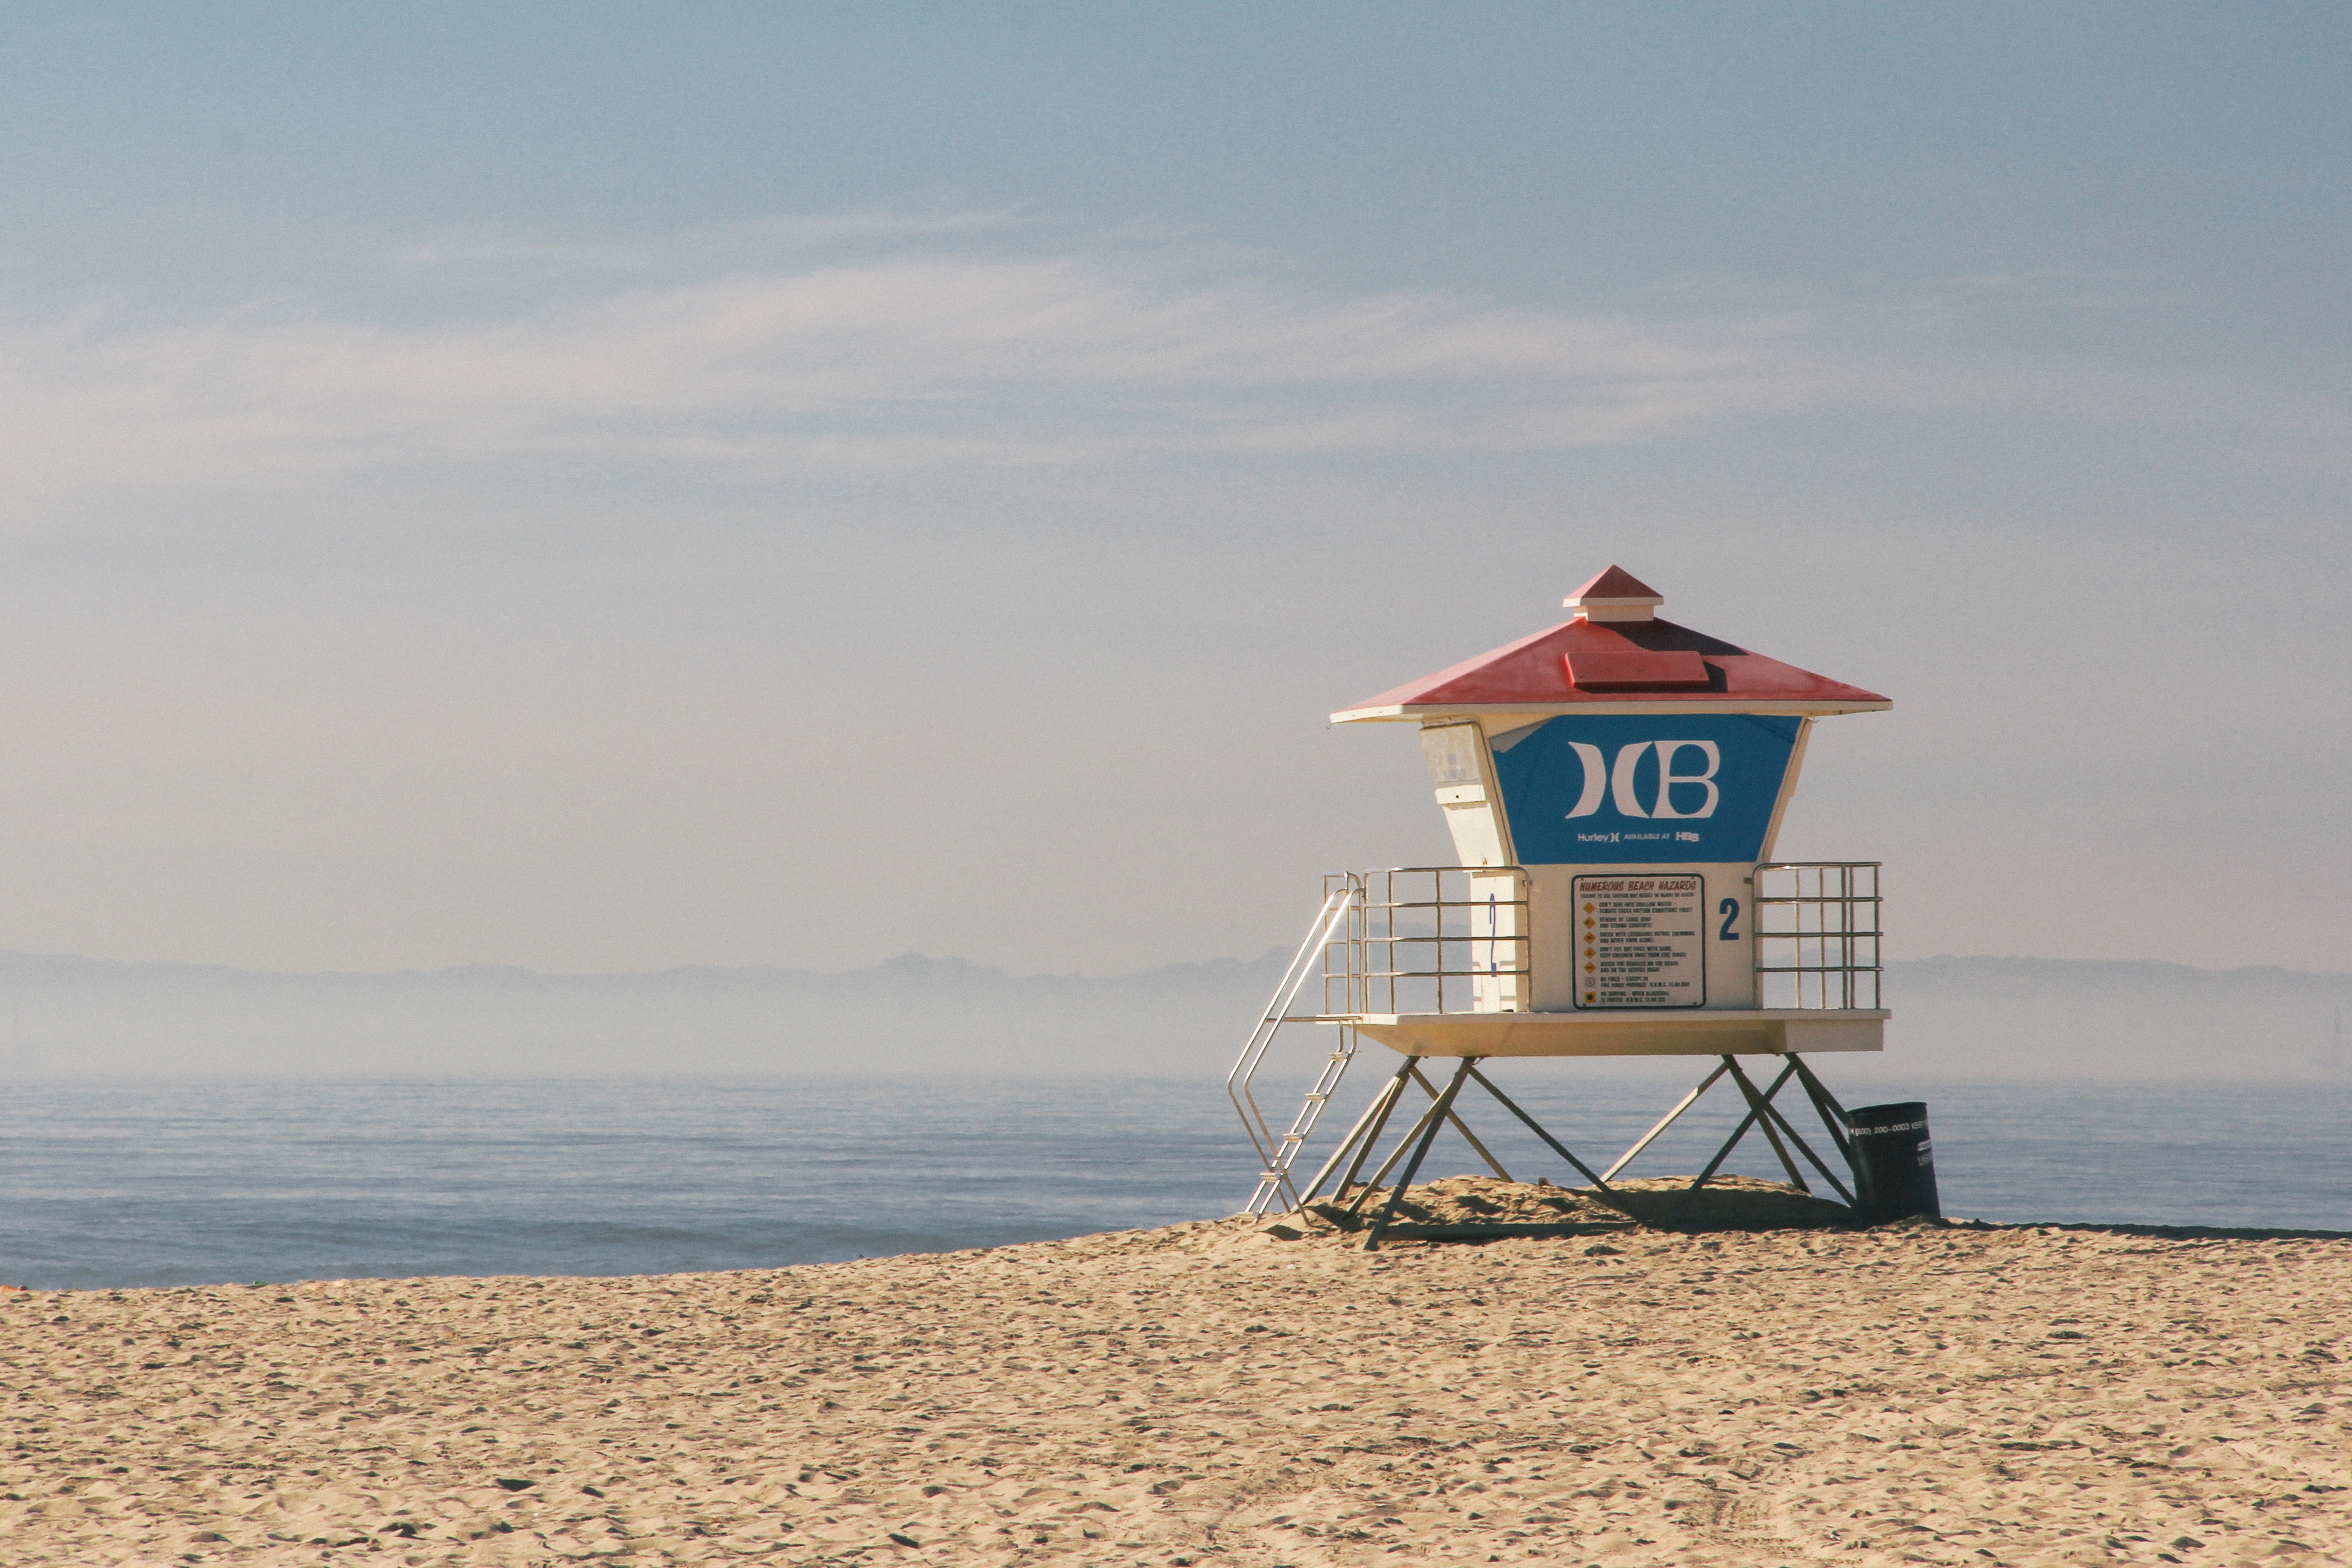
beach, sea, coast, sand, ocean, lighthouse, shore, lifeguard, vacation, hut, tower, bay, body of water